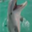
Label: dolphin